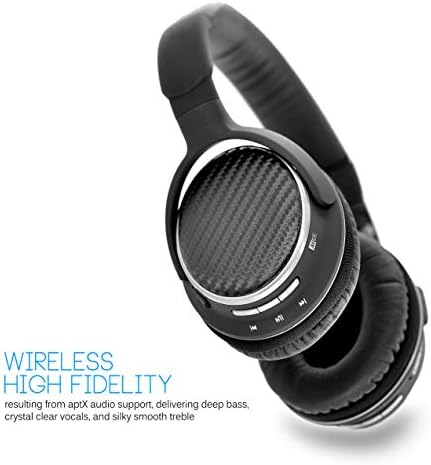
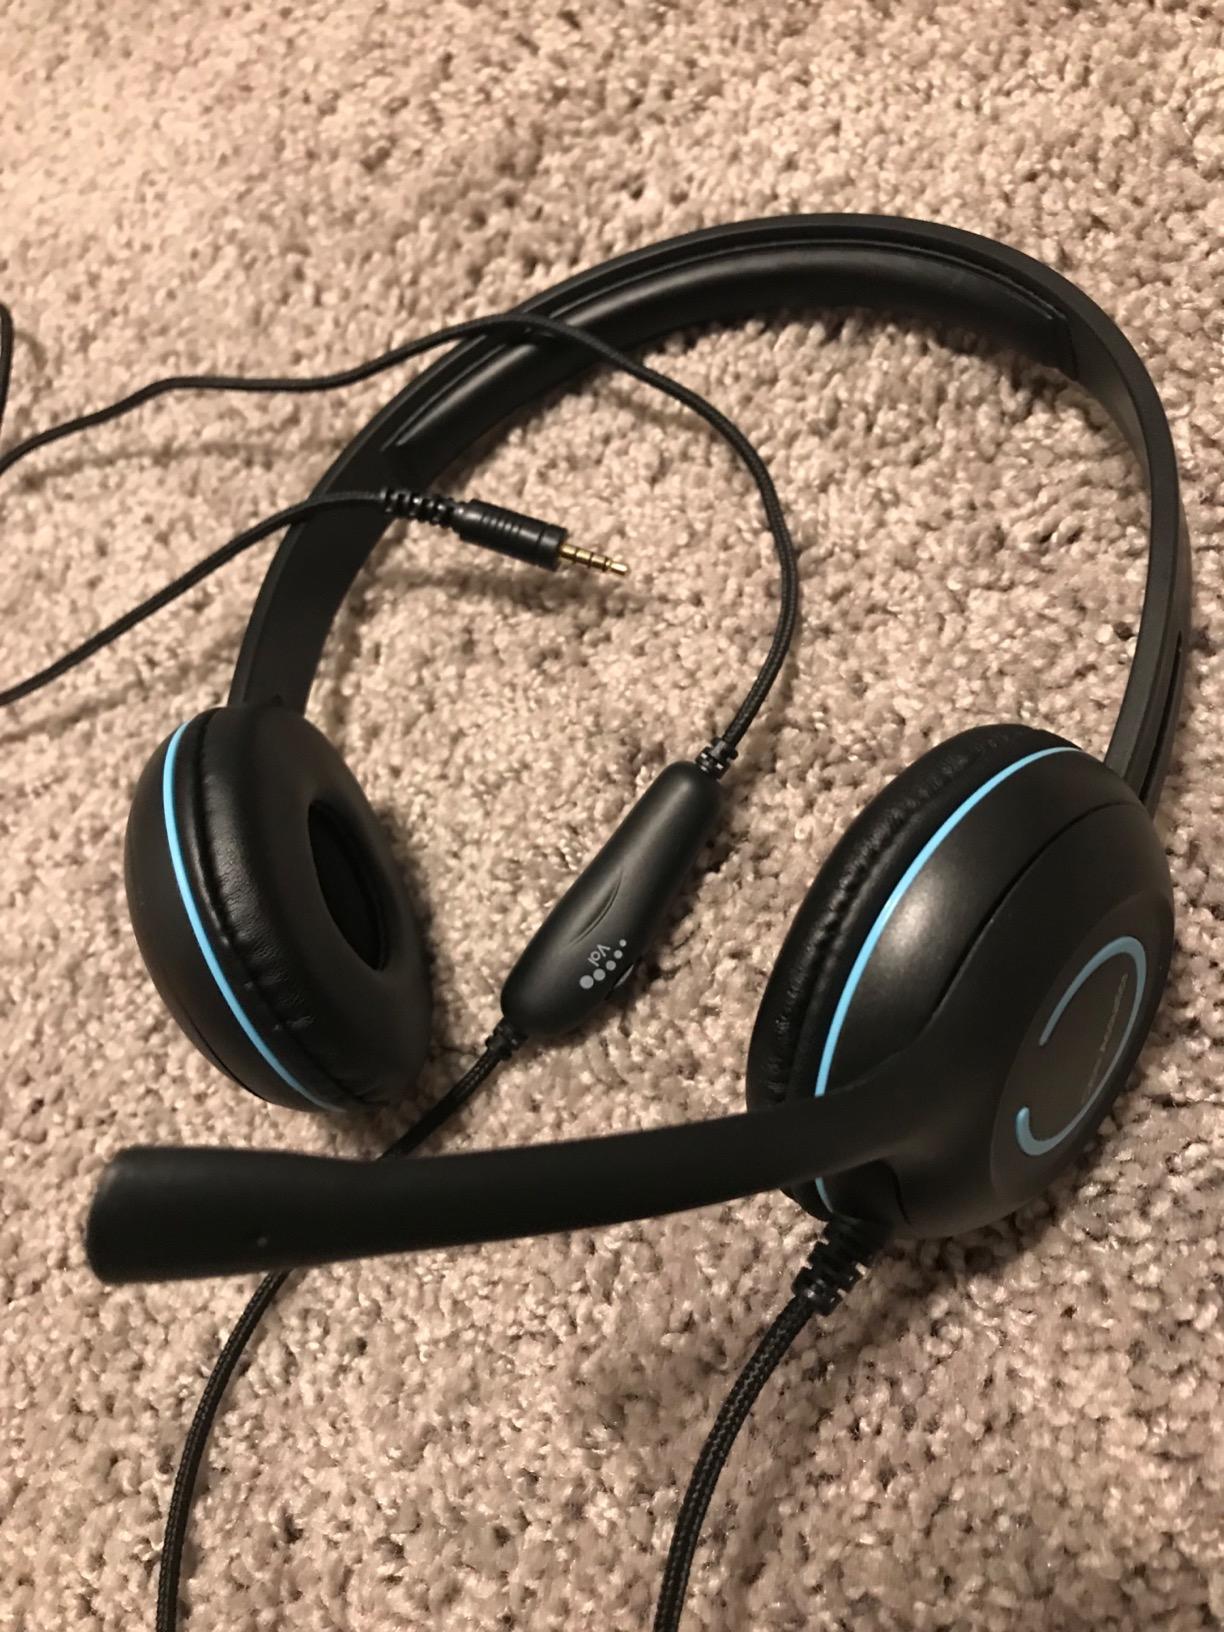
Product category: headphones
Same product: no